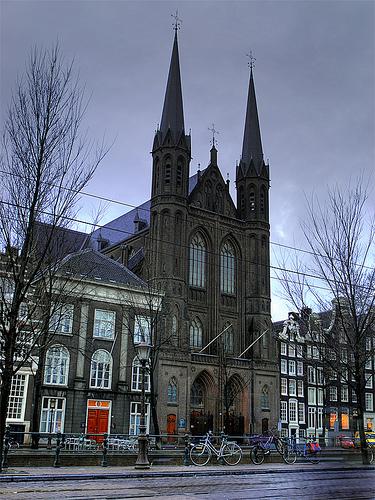
Weather: rain or strom